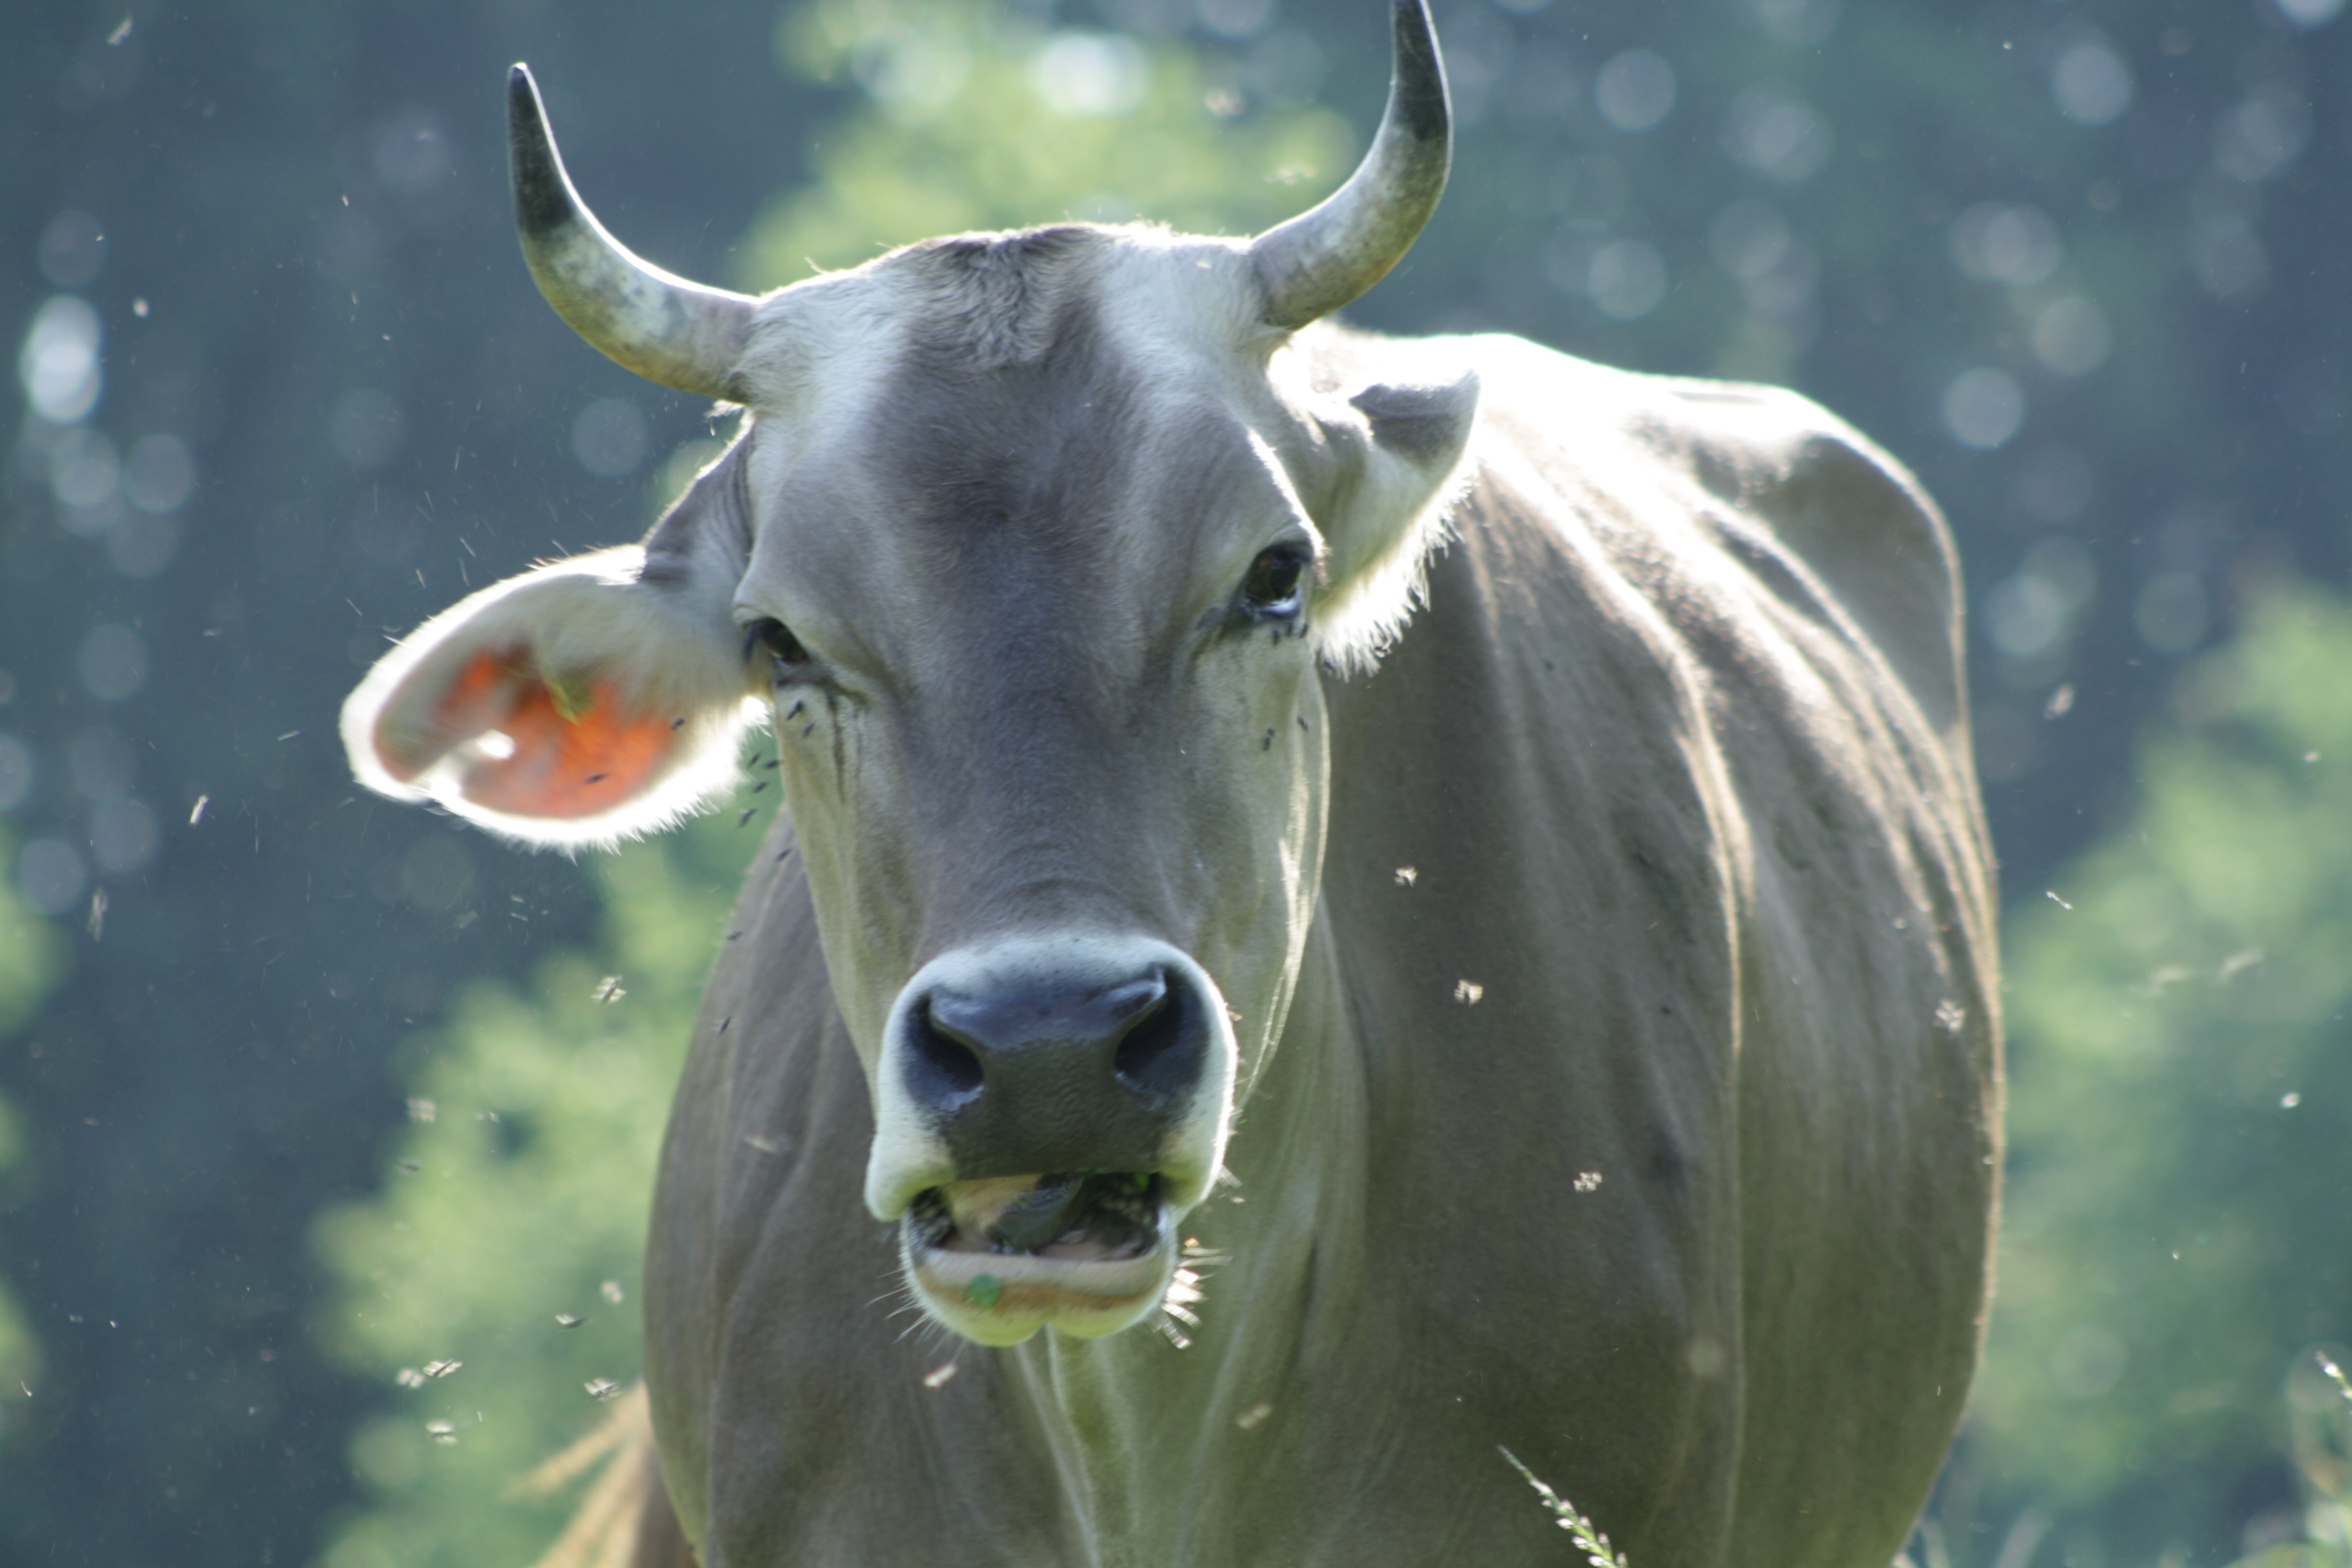
meadow, summer, wildlife, horn, cow, pasture, mammal, fauna, bull, vertebrate, ox, water buffalo, dairy cow, cattle like mammal, texas longhorn